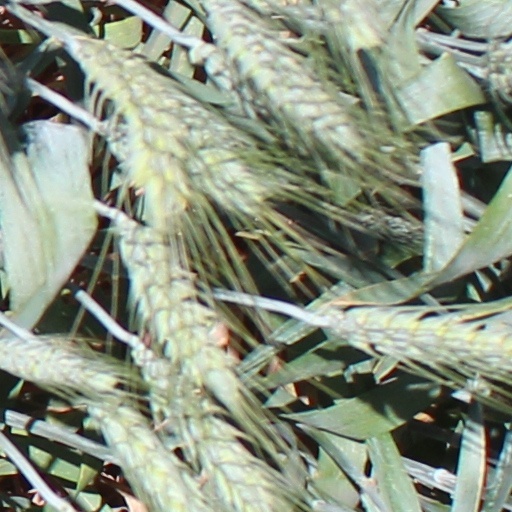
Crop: wheat